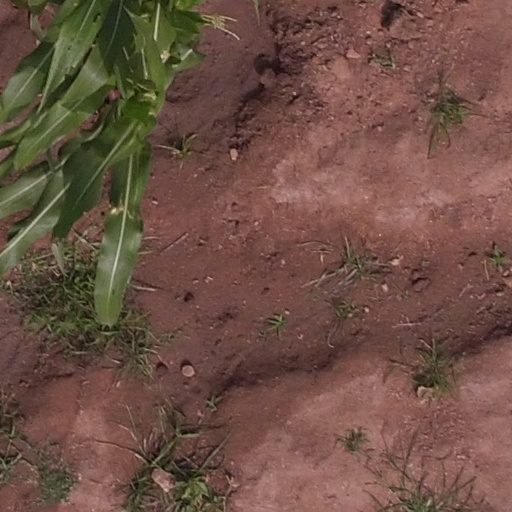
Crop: maize; corn